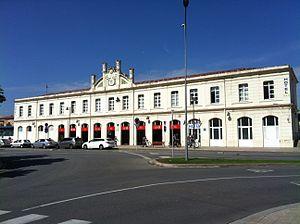
La ligne Barcelone - Ripoll est une ligne de chemin de fer espagnole qui appartient à l'Administrateur d'Infrastructures Ferroviaires qui relie Barcelone à Ripoll en traversant la Catalogne à travers les comarques du Barcelonès, Vallès Oriental, Osona et du Ripollès. La ligne commence à Montcada i Reixac où elle se connecte à la ligne de Manrèse et elle se termine à la gare de Ripoll où se trouvait un embranchement en direction de Sant Joan de les Abadesses et la connexion avec le chemin de fer trans-pyrénéen.